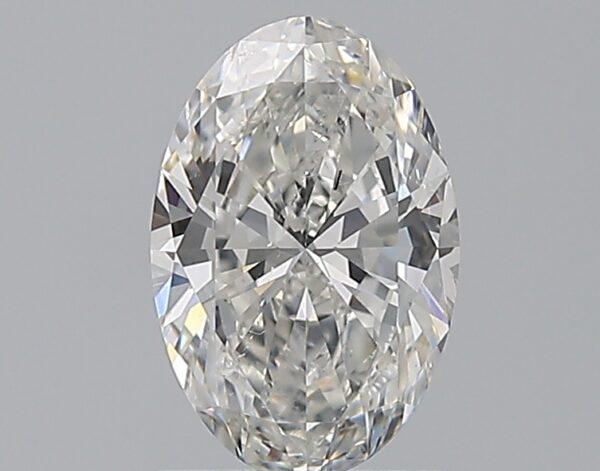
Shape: oval
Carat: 1.21
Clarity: SI2
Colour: F
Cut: EX
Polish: EX
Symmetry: VG
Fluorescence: N
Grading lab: GIA
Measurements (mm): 8.84 x 5.87 x 3.54